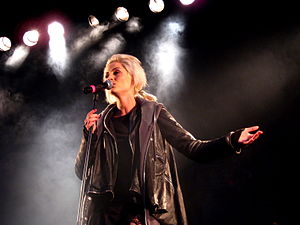
Electric Lady Lab
Stine Hjelm Jacobsen
Stine Hjelm Jacobsen - Electric Lady Lab i Hjørring, 2011
Electric Lady Lab var en dansk elektro-pop duo, der bestod af producer og sangskriver Martin Bøge Pedersen og sangerinde Stine Hjelm Jacobsen. De udgav deres debutalbum, Flash! den 7. januar 2011.